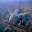
Label: airplane